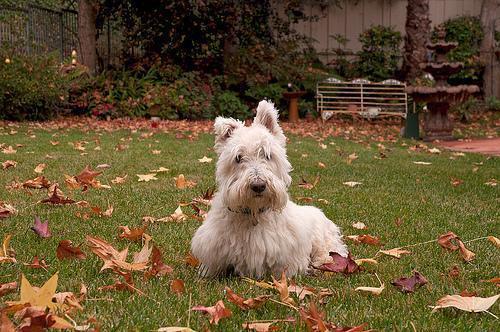
scottish terrier